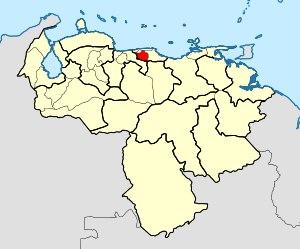
Le diocèse de Los Teques est un diocèse de l'Église catholique au Venezuela, suffragant de l'archidiocèse de Caracas.